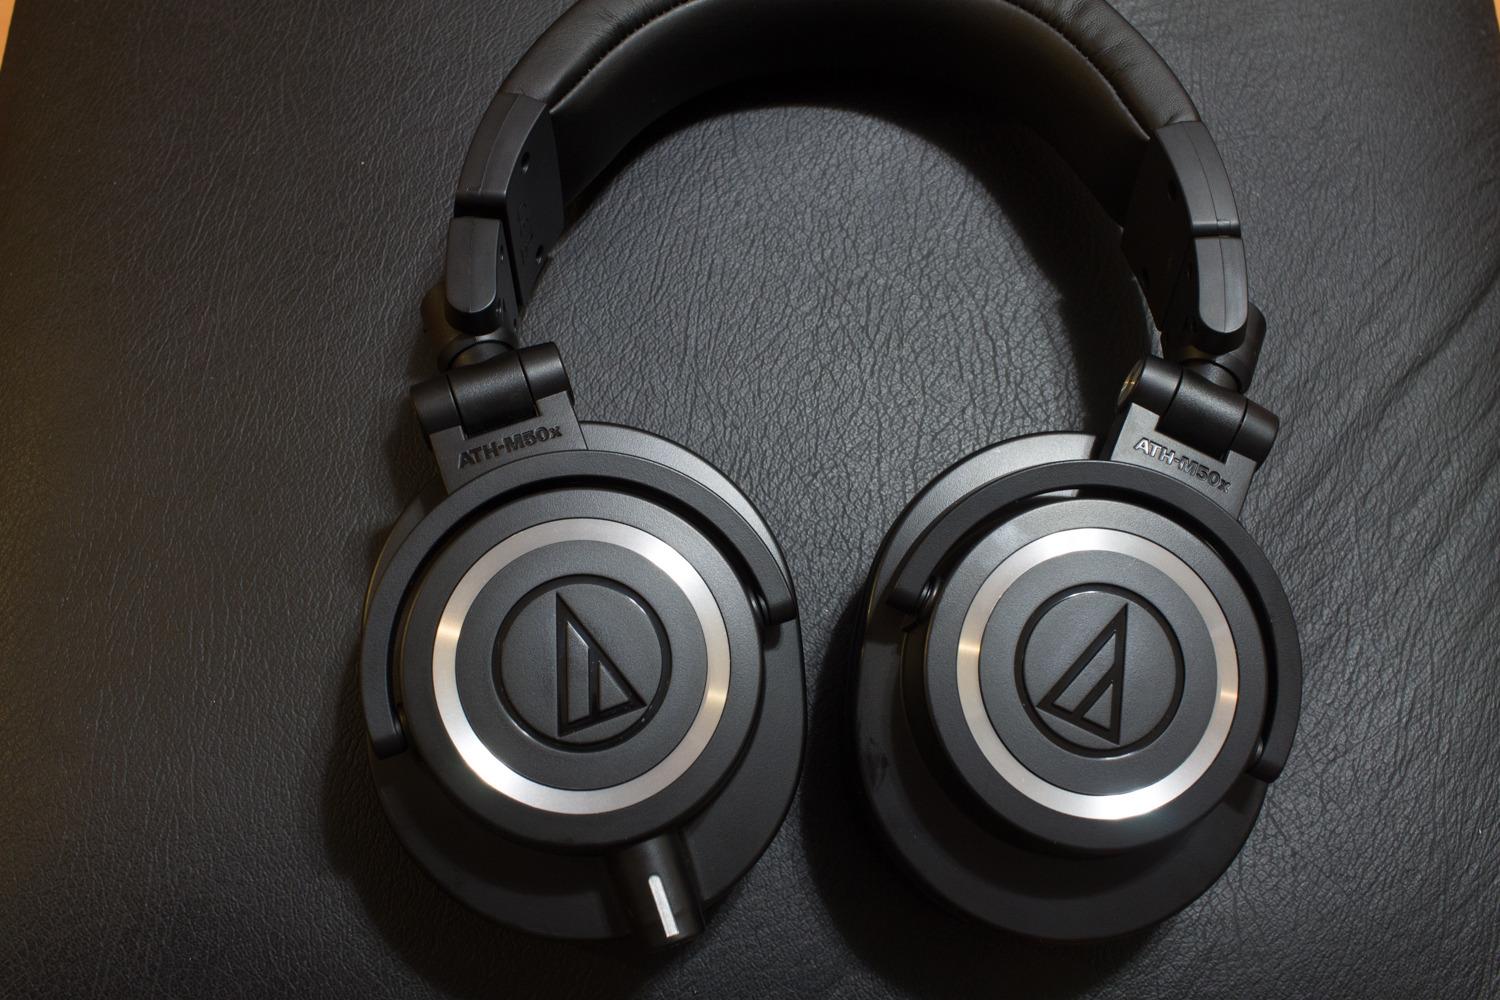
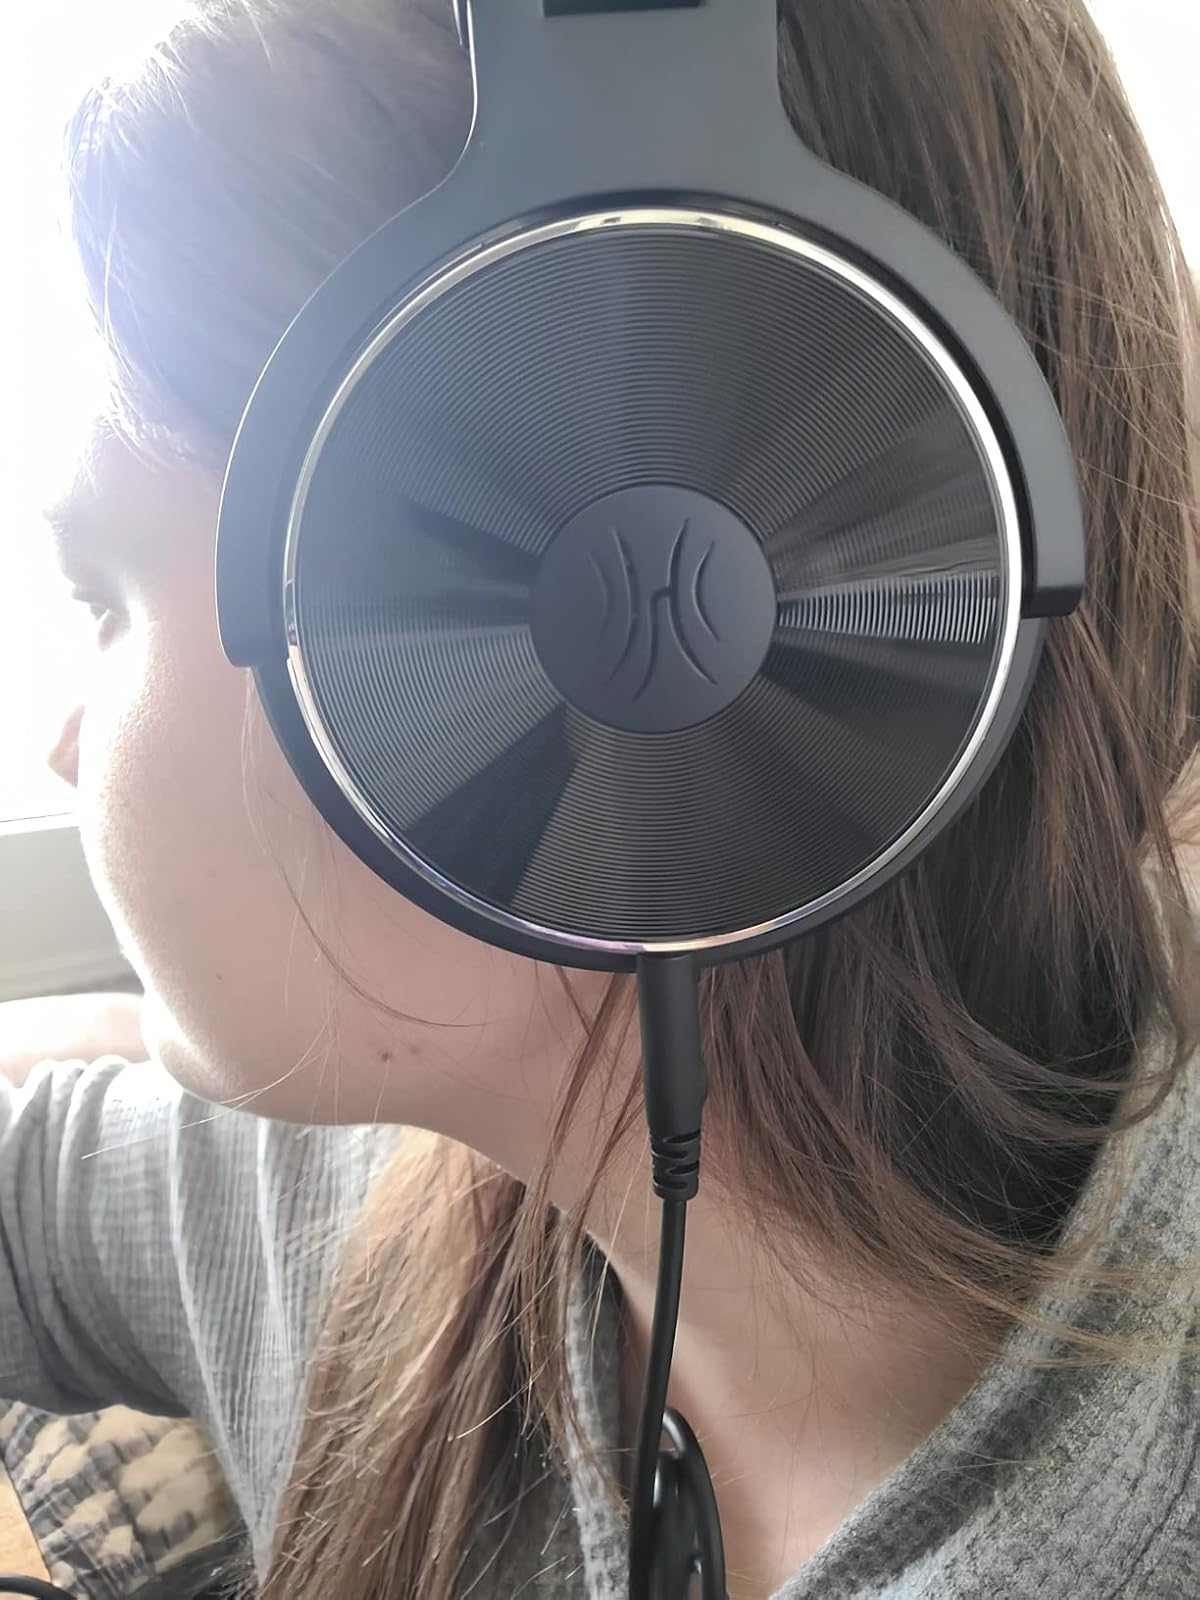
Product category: headphones
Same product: no